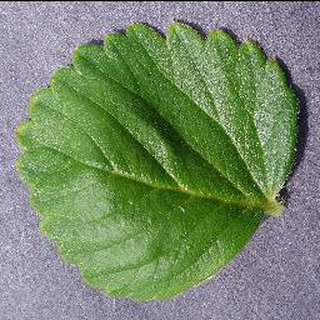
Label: healthy_strawberry